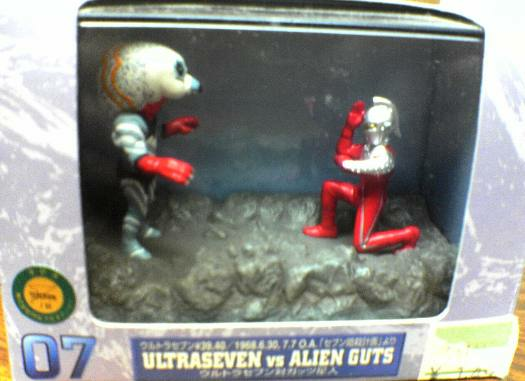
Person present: No